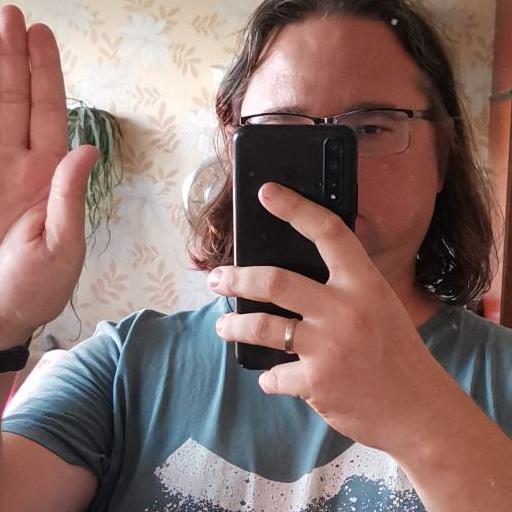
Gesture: no_gesture